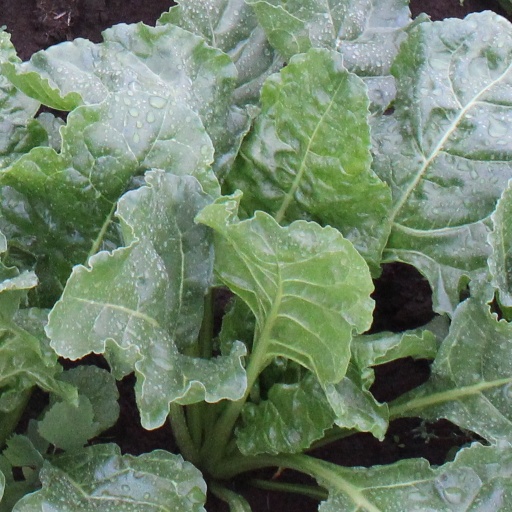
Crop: sugar beet